Tullia d'Aragona

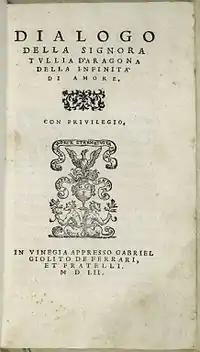
The title page of a 1552 edition of her "Dialogues on the Infinity of Love".

As early as 1530 texts place Tullia in Venice although it is unsure when she was in fact there. She is said be there in the spring of 1532 by Filippo Strozzi in a letter. Tullia appears, together with Bernardo Tasso in Sperone Speroni's Dialogo d'amore, which takes place in Venice.